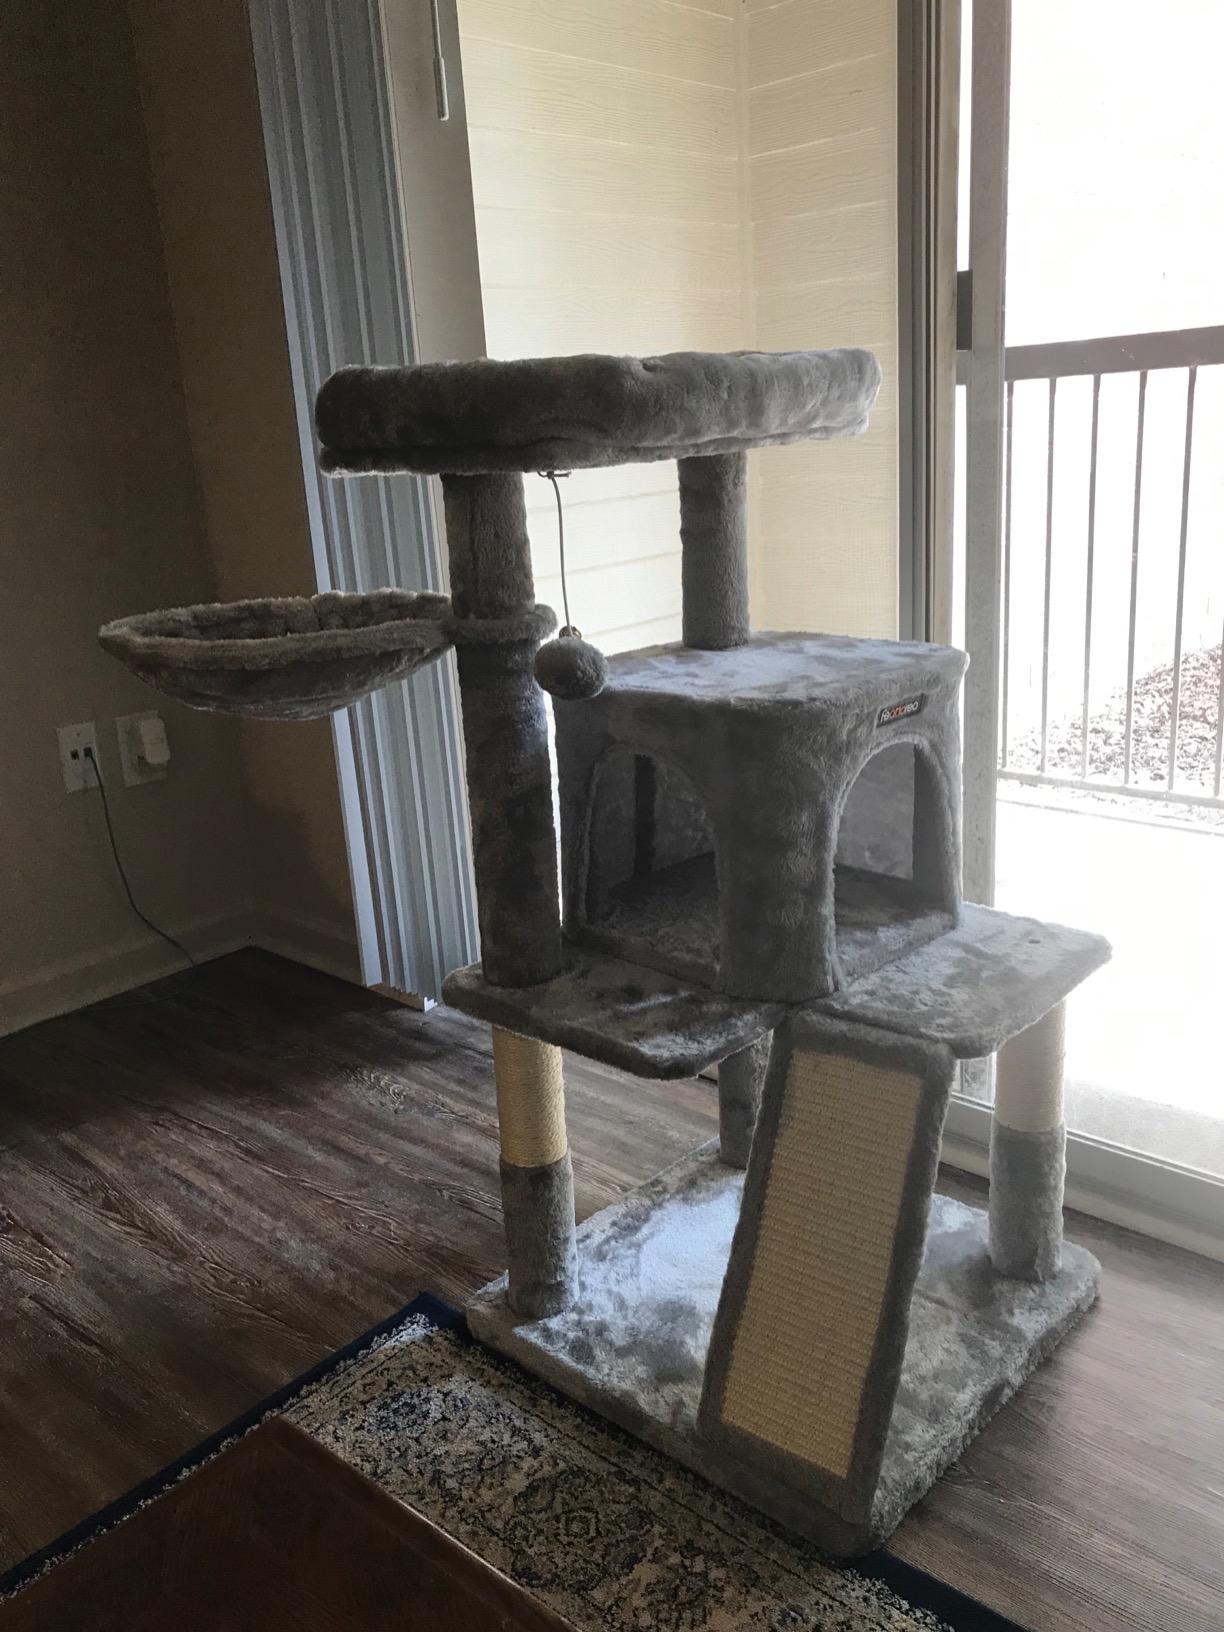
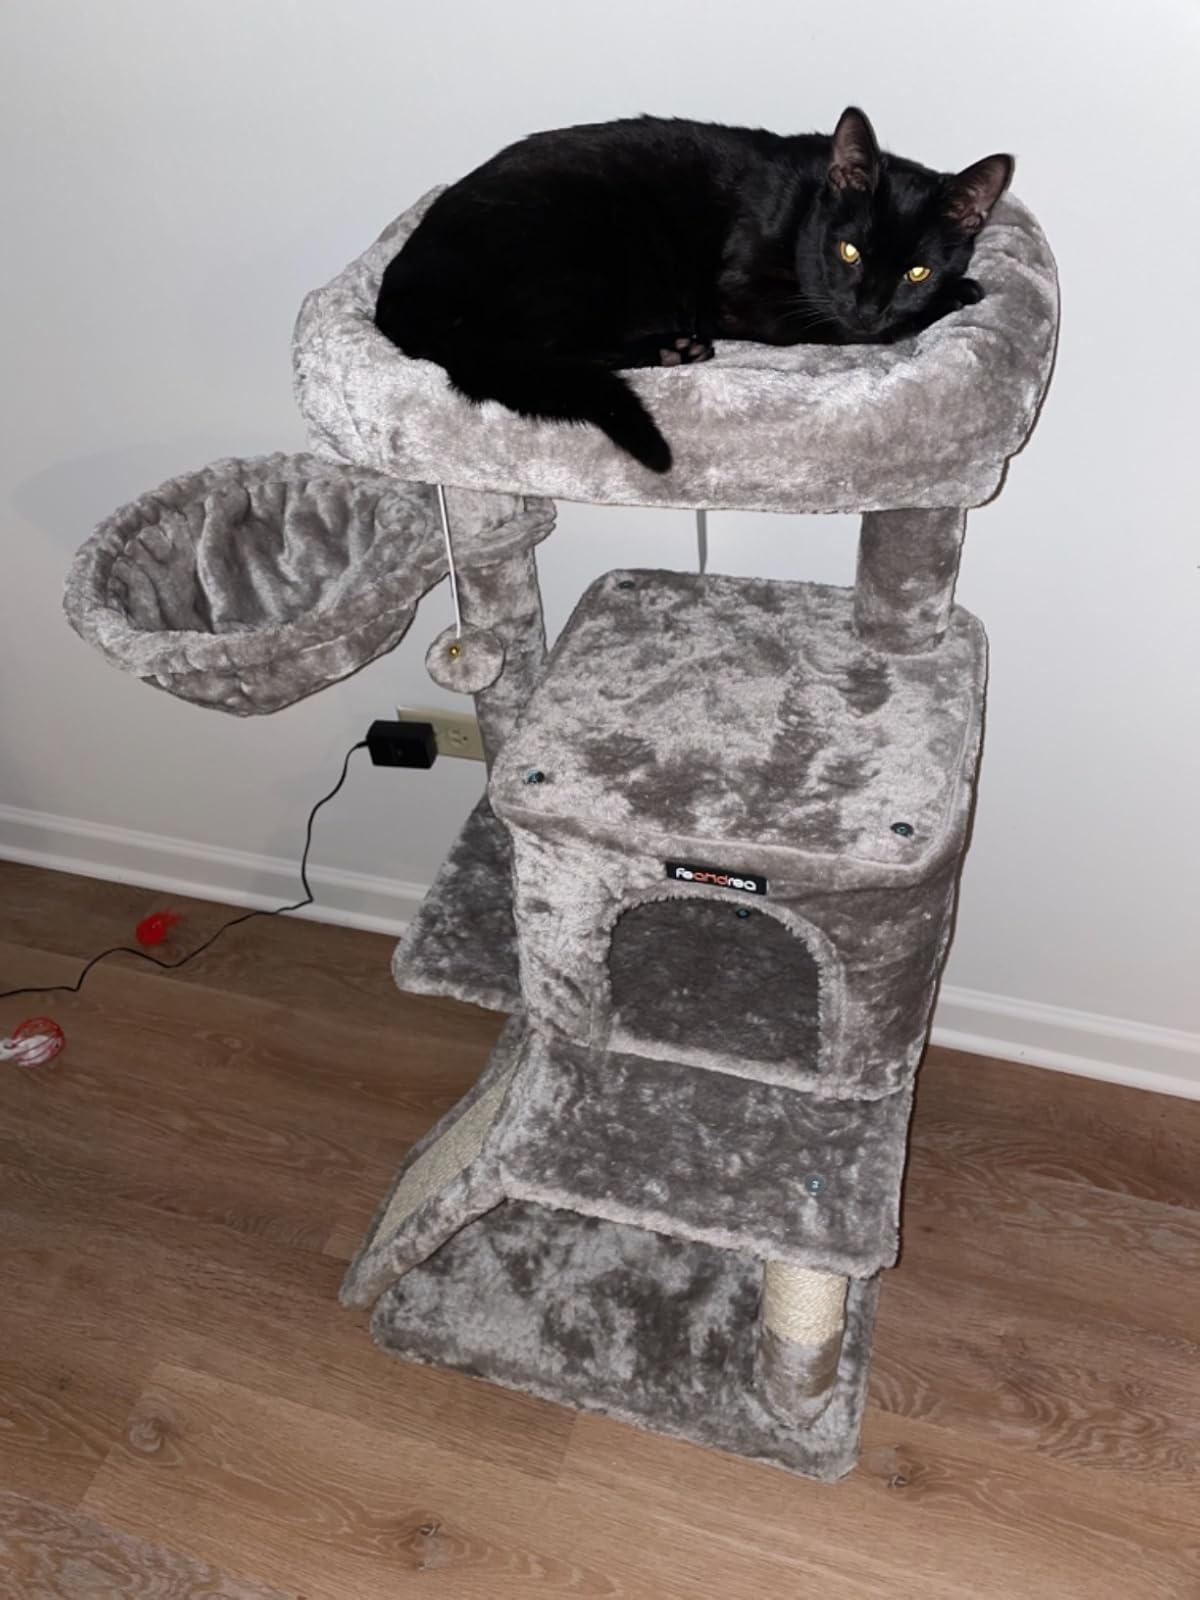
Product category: items_cat tree
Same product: yes